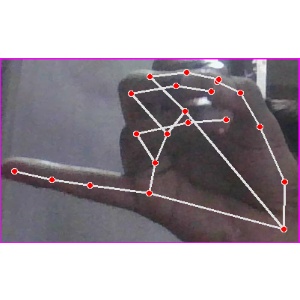
अक्षर: च